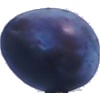
Label: Plum 3